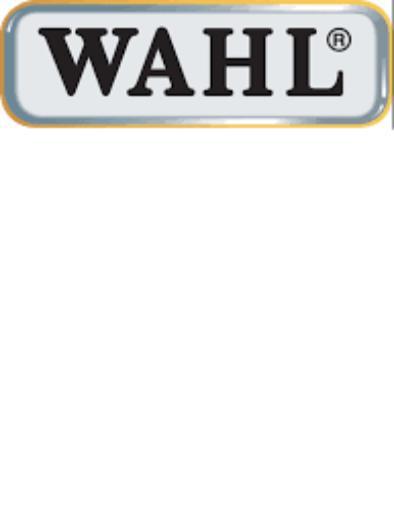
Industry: Necessities